Inspiration Lake

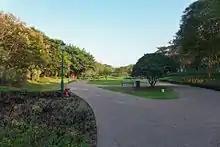
Arboretum

The entire Recreation Centre has a total area of about , and consists of the — the largest artificial lake in Hong Kong, a boat centre, arboretum, jogging trail with exercise areas and a children's playground. The lake has a depth of between , and features aquatic plants, waterfall cascades and water fountains/jets capable of shooting up to in height; and decorated with natural and man-made boulders plus some 4,800 trees and 430,000 shrubs. Facilities on site include changing rooms, toilets, seating areas, and a convenience store which also serves as a paddle boat and surrey bike renting center. There is also a children's play area near the boat and bike renting center. Apart from its recreational purpose, the lake water is a source of irrigation for the entire Penny's Bay.